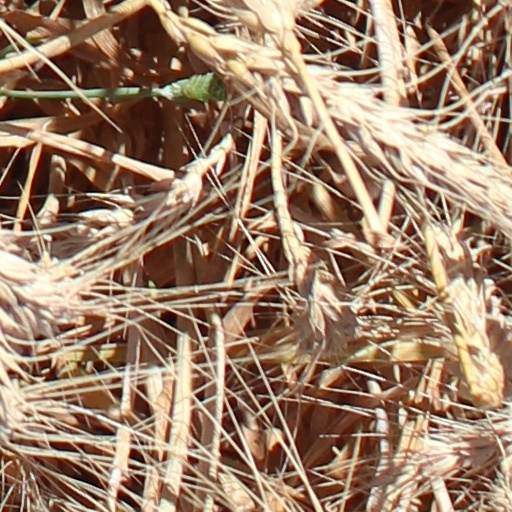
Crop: wheat